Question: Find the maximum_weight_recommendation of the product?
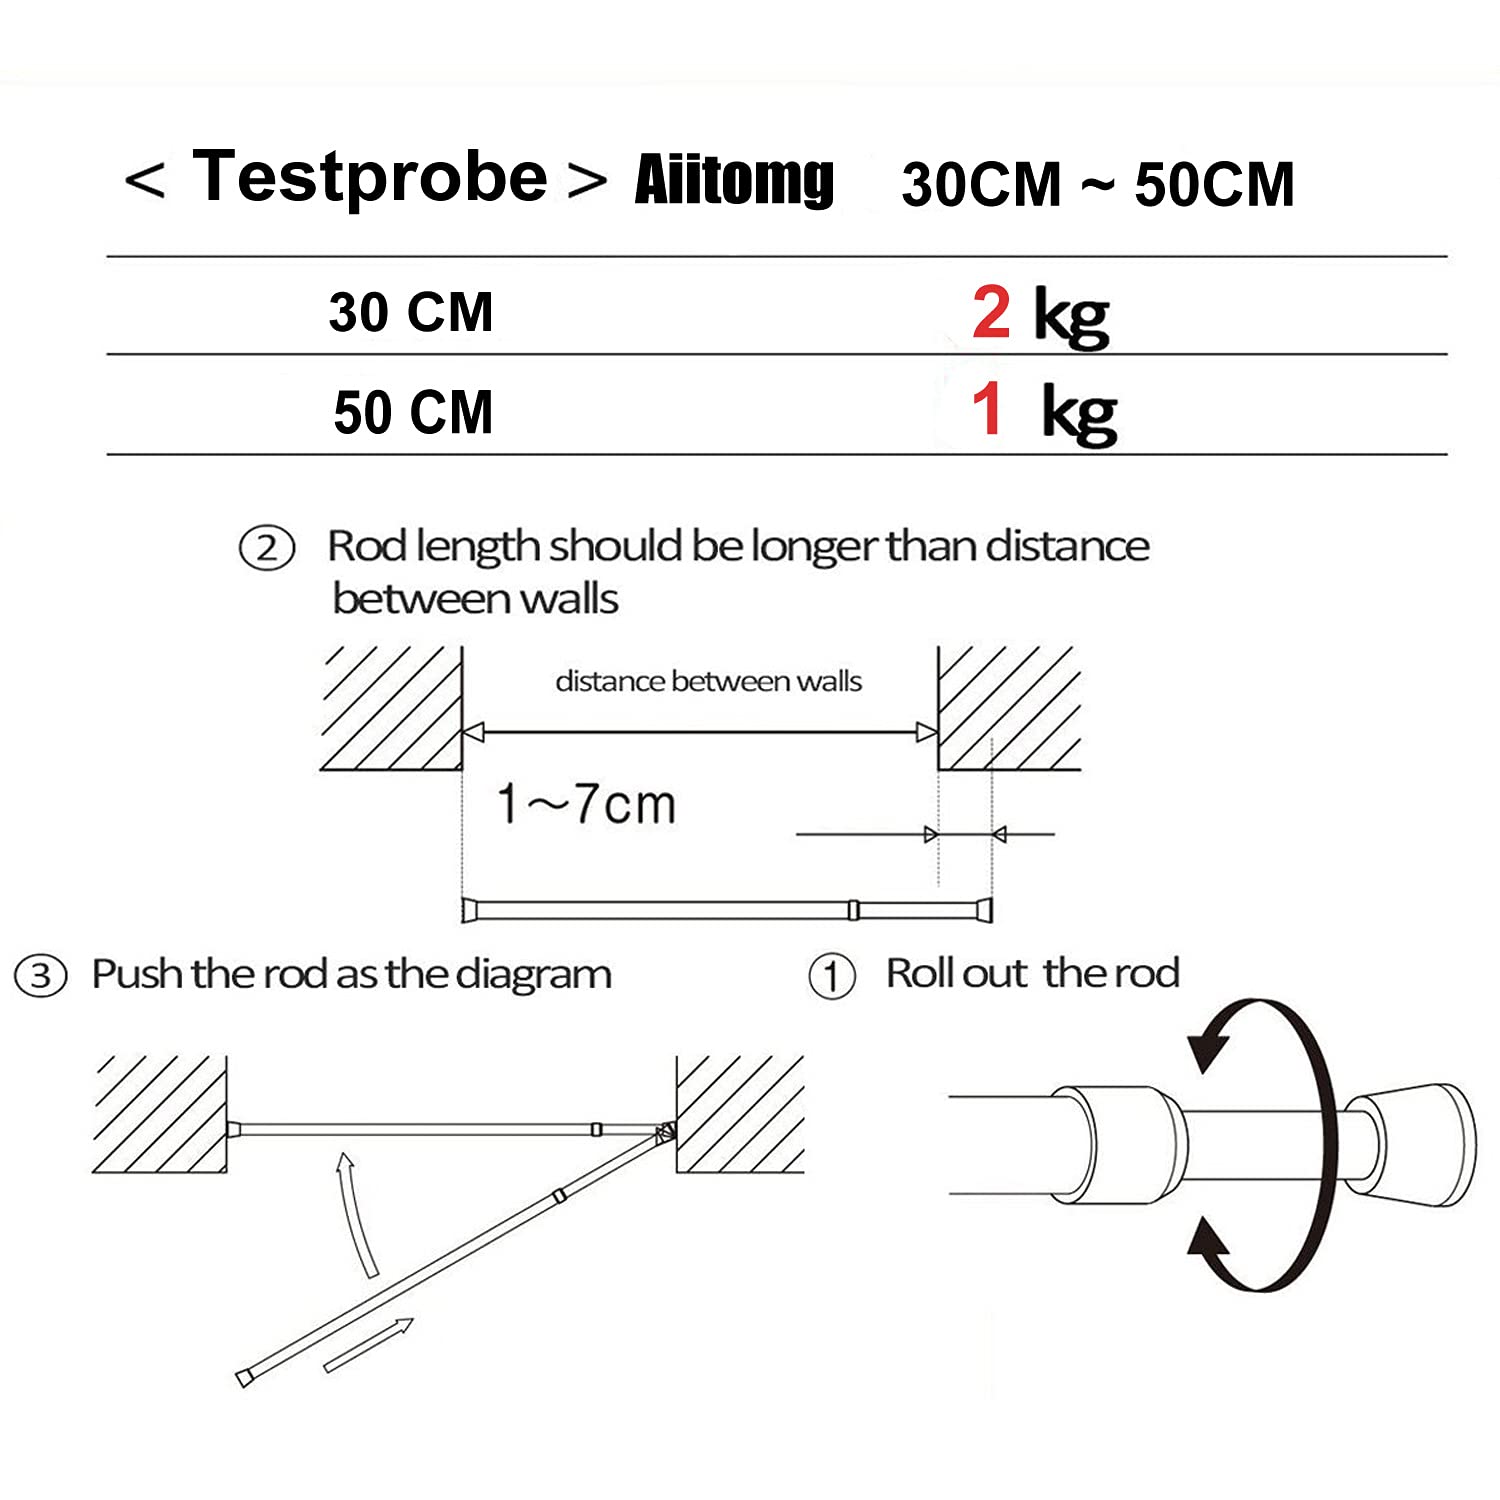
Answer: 2.0 kilogram